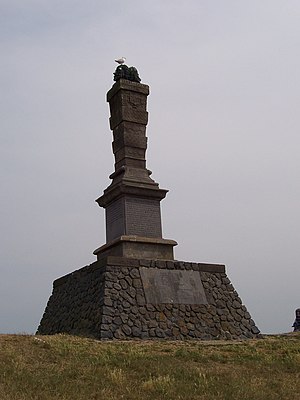
Caspar de Robles / Civile begivenheder
Stiennen Man-monumentet.
Caspar de Robles, også kendt som Billy af Artois som følge af et ægteskab i 1558 med Jeanne de Saint-Quentin, Baronesse af Billy, var en nederlandsk statholder i Frisland, Groningen og Drenthe i 1568-1576, det vil sige i begyndelsen af Firsårskrigen.